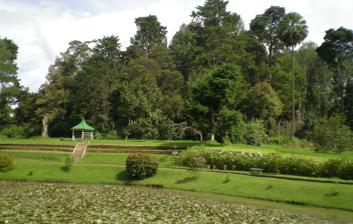
Building: Victoria Park, Nuwara Eliya
Country: Sri Lanka
Year built: 1897
Park in Nuwara Eliya, Sri Lanka Victoria Park, Nuwara Eliya Type Urban park Location Nuwara Eliya , Sri Lanka Coordinates 6°58′9″N 80°46′05″E / 6.96917°N 80.76806°E / 6.96917; 80.76806 Area 11 ha (27 acres) Operated by Nuwara Eliya Municipal Council Visitors 100,000 (local), 4000 – 5000 (foreign) Status Open all year Victoria Park is a public park located in Nuwara Eliya , next to the Nuwara Eliya Post Office in Sri Lanka . Originally the park was the research field of Hakgala Botanical Garden . The park was formally named in 1897 to commemorate the Diamond Jubilee of Queen Victoria . The park was established with the planting of its first tree, an Oak , by a visiting German Princess. The Nanu Oya runs through the park, creating a number of small lakes. A number of rare bird species can be found in the park. At the far end of the park is a small children's playground and miniature ridable railway . See also Victoria Park, Colombo References